Alexander City Outlook

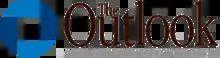

The Alexander City Outlook is a twice weekly newspaper publication in eastern Alabama. The Outlook has been in constant publication since it was founded in 1892 by Capt. J.D. Dickson. It has a circulation of about 2,050 copies and is owned by Tallapoosa Publishers, Inc. It publishes Tuesday-Saturday in Alexander City, Alabama.